Loggia

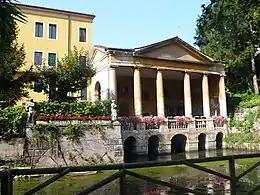
Loggia Valmarana in Vicenza, Italy, by Palladio, UNESCO

The main difference between a loggia and a portico is the role within the functional layout of the building. The portico allows entrance to the inside from the exterior and can be found on vernacular and small scale buildings. Thus, it is found mainly on noble residences and public buildings. A classic use of both is that represented in the mosaics of Basilica of Sant'Apollinare Nuovo of the Royal Palace.